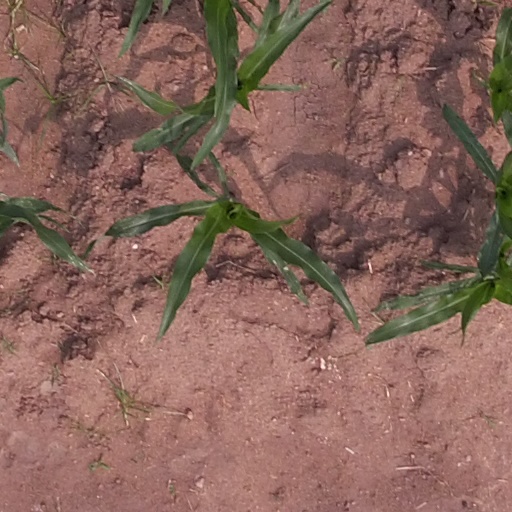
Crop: maize; corn